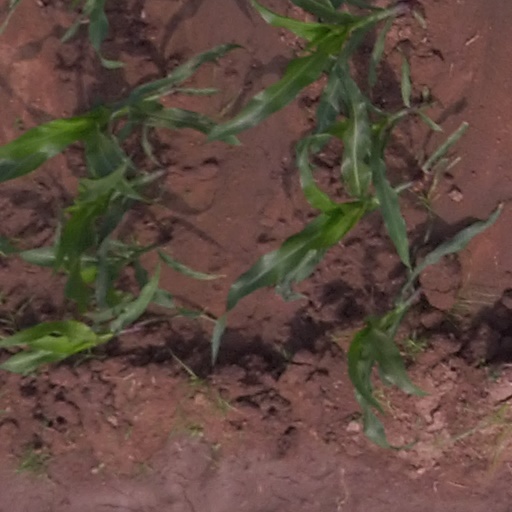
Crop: maize; corn